Architecture of Russia

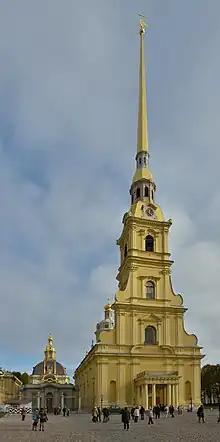
Saint Peter and Paul Cathedral in St Petersburg, designed by the architect Domenico Trezzini

The first Italian architects arrived in Moscow in 1475. A Russian envoy to Italy during Ivan III's reign, Semion Tolbuzin, managed to recruit the Bolognese architect Aristotele Fioravanti (1420–85), as well as his son and an assistant. Fioravanti had previous work in northern Italy, as well as working alongside Antonio Averlino Filarete for the Sforza family in Milan. In Moscow, he oversaw the dismantling of the remaining walls of the Dormition Cathedral, and the rebuilding of them. The foundations of these new walls were the deepest in Moscow constructed until then, and rather than using a rubble infill, and the walls were constructed of a solid bond masonry, resulting in walls thinner than what was typical in Muscovite masonry construction. In addition to introducing new construction techniques, he also founded a brickworks which created stronger bricks than those previously used in Moscow. Fioravanti also introduced the Italian Renaissance rationalism in the structural harmony of the plan according to geometric rules, resulting in the abandonment of the cross-inscribed church which had been the base plan of Moscovite and Rus churches for centuries. This new structural harmony is present in the new plan for the Cathedral of the Dormition. The design of the cathedral was overseen by the Russian clergy to intervene if it was deemed too “latinate” for the orthodox taste.